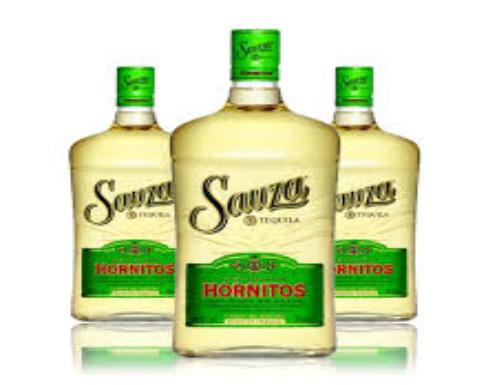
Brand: Hornitos
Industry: Food